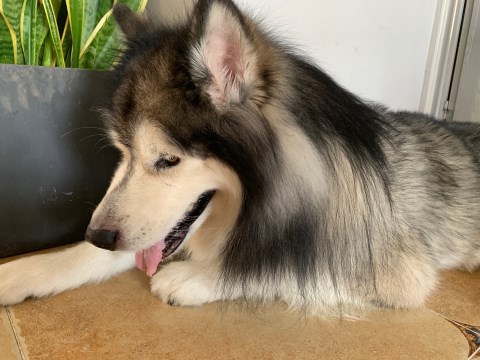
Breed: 1324-n000004-malamute